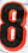
Number: 8